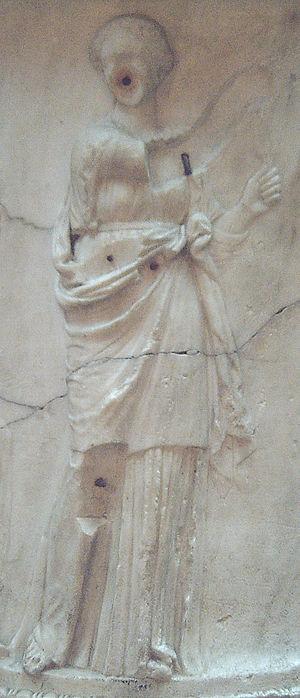
Dans la mythologie grecque, les Moires sont trois divinités du Destin : Clotho, Lachésis et Atropos. Elles deviendront les Parques, dans la mythologie romaine.
Le Putéal de la Moncloa, également connu sous le nom de Putéal de Madrid, est une margelle de puits réalisée dans la Rome antique, au Iᵉʳ siècle. Il est aujourd'hui exposé au Musée archéologique national de Madrid et porte le numéro d'inventaire 2 691.
Le mythe d'Er clôt le livre X de La République, de Platon, et aussi la dernière partie de cet ouvrage. Ce mythe présente un jugement des âmes, et c'est un revenant, Er fils d'Arménios, qui fait le récit de la rémunération que reçoivent les âmes des bons et des méchants dans un au-delà poétique.